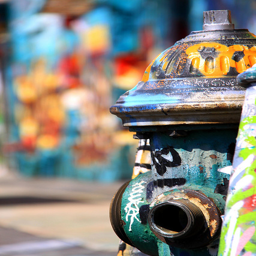
A close up of a fire hydrant covered in graffiti.
A close up of a fire hydrant with several colors of paint on it.
A fire hydrant is painted in many colors of graffiti.
A fire hydrant is covered with graffiti and spray paint as it stands in front of colorful building in the background.
A spray paint covered fire hydrant on a side walk.